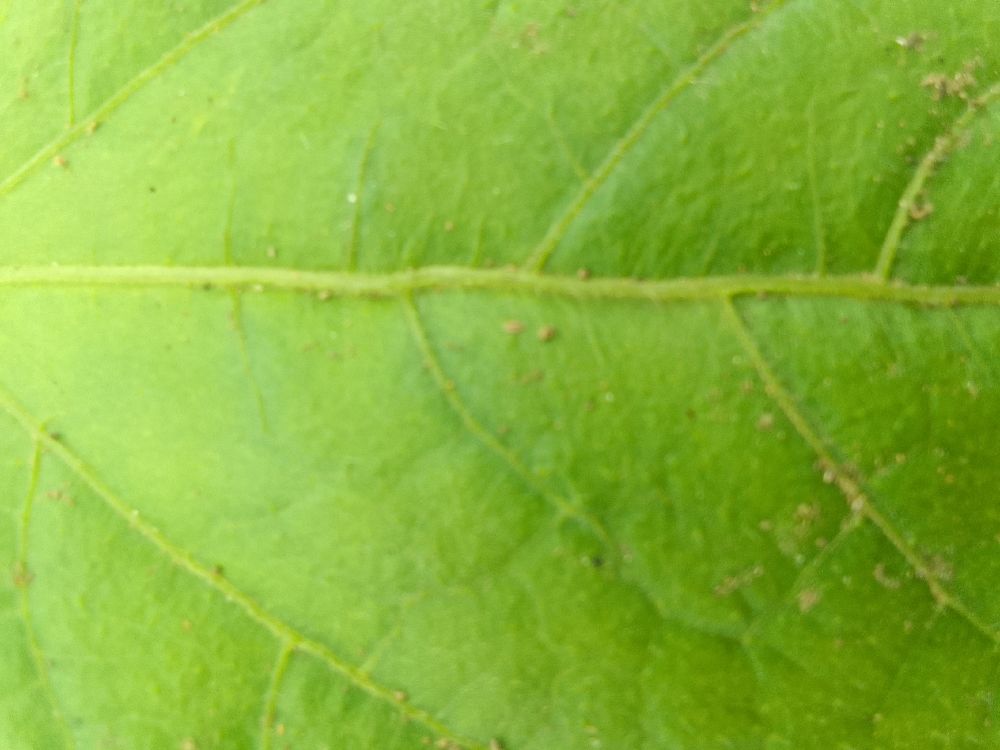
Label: healthy